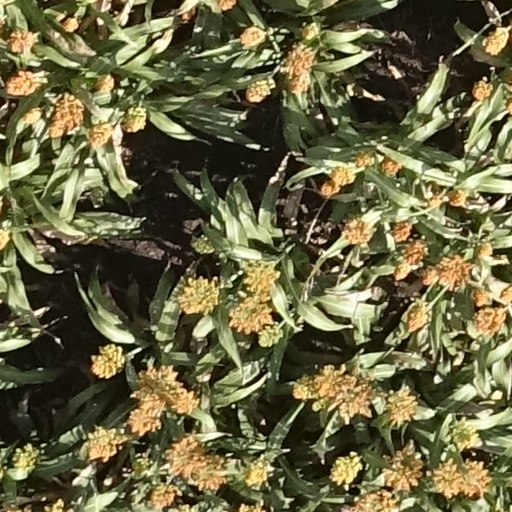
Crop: sorghum